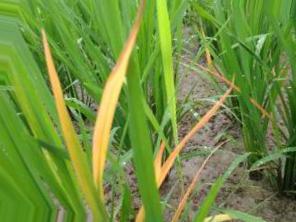
Nhãn: Tungro virus